Egmont Palace

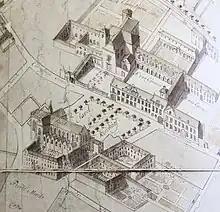
The Egmont Palace,

Duke Charles Marie Raymond d'Arenberg, son of Léopold-Philippe, had major alterations carried out. The dilapidated façade and the tower of the Grand Hôtel were demolished and the duke entrusted the Italian architect Giovanni Niccolò Servandoni, an early advocate of neoclassicism, the care to build two buildings to the right of a main courtyard preceded by a monumental portal. The first one, clothed in a neoclassical style, was in harmony with the only part of the 16th-century palace that was preserved, the Italian Renaissance wing at the end of the main courtyard; the other, in Rococo style, was lower. Towards the Rue aux Laines, a neoclassical-style chapel was built in 1770, whose concave façade formed the junction with the Petit Hôtel.